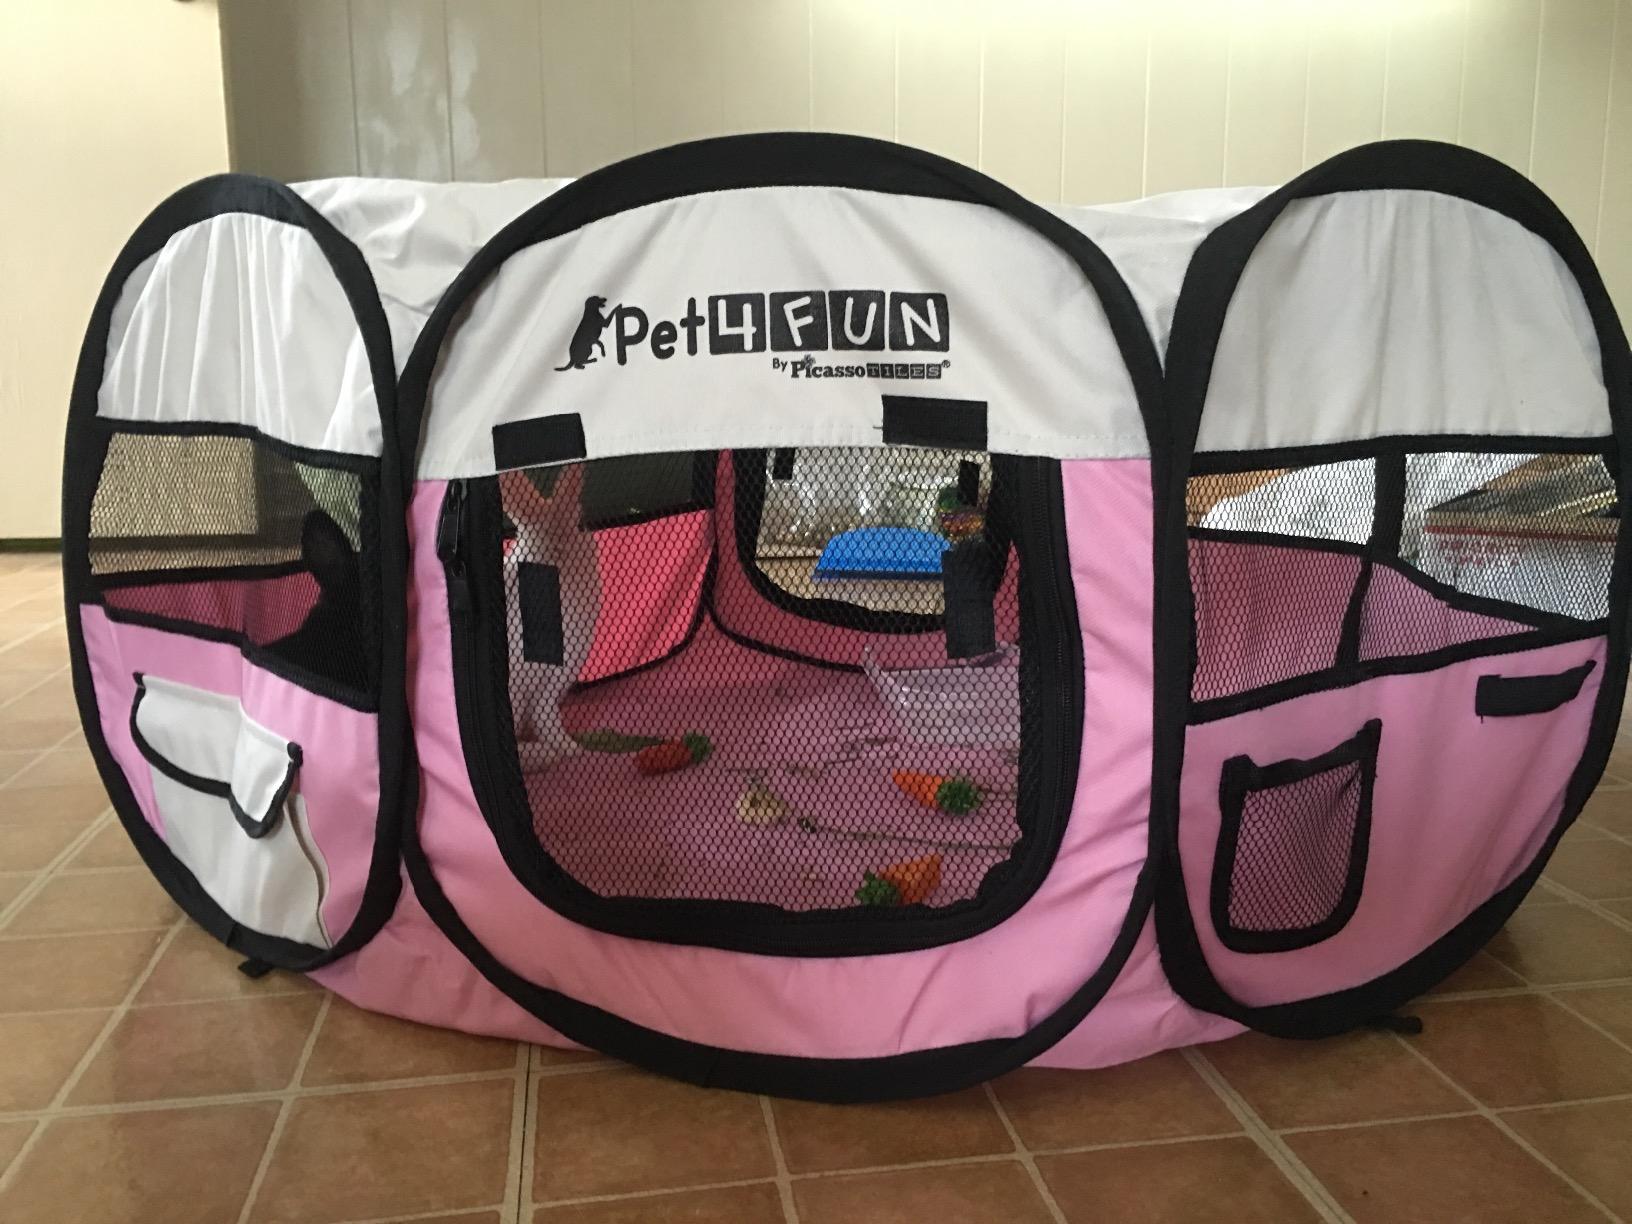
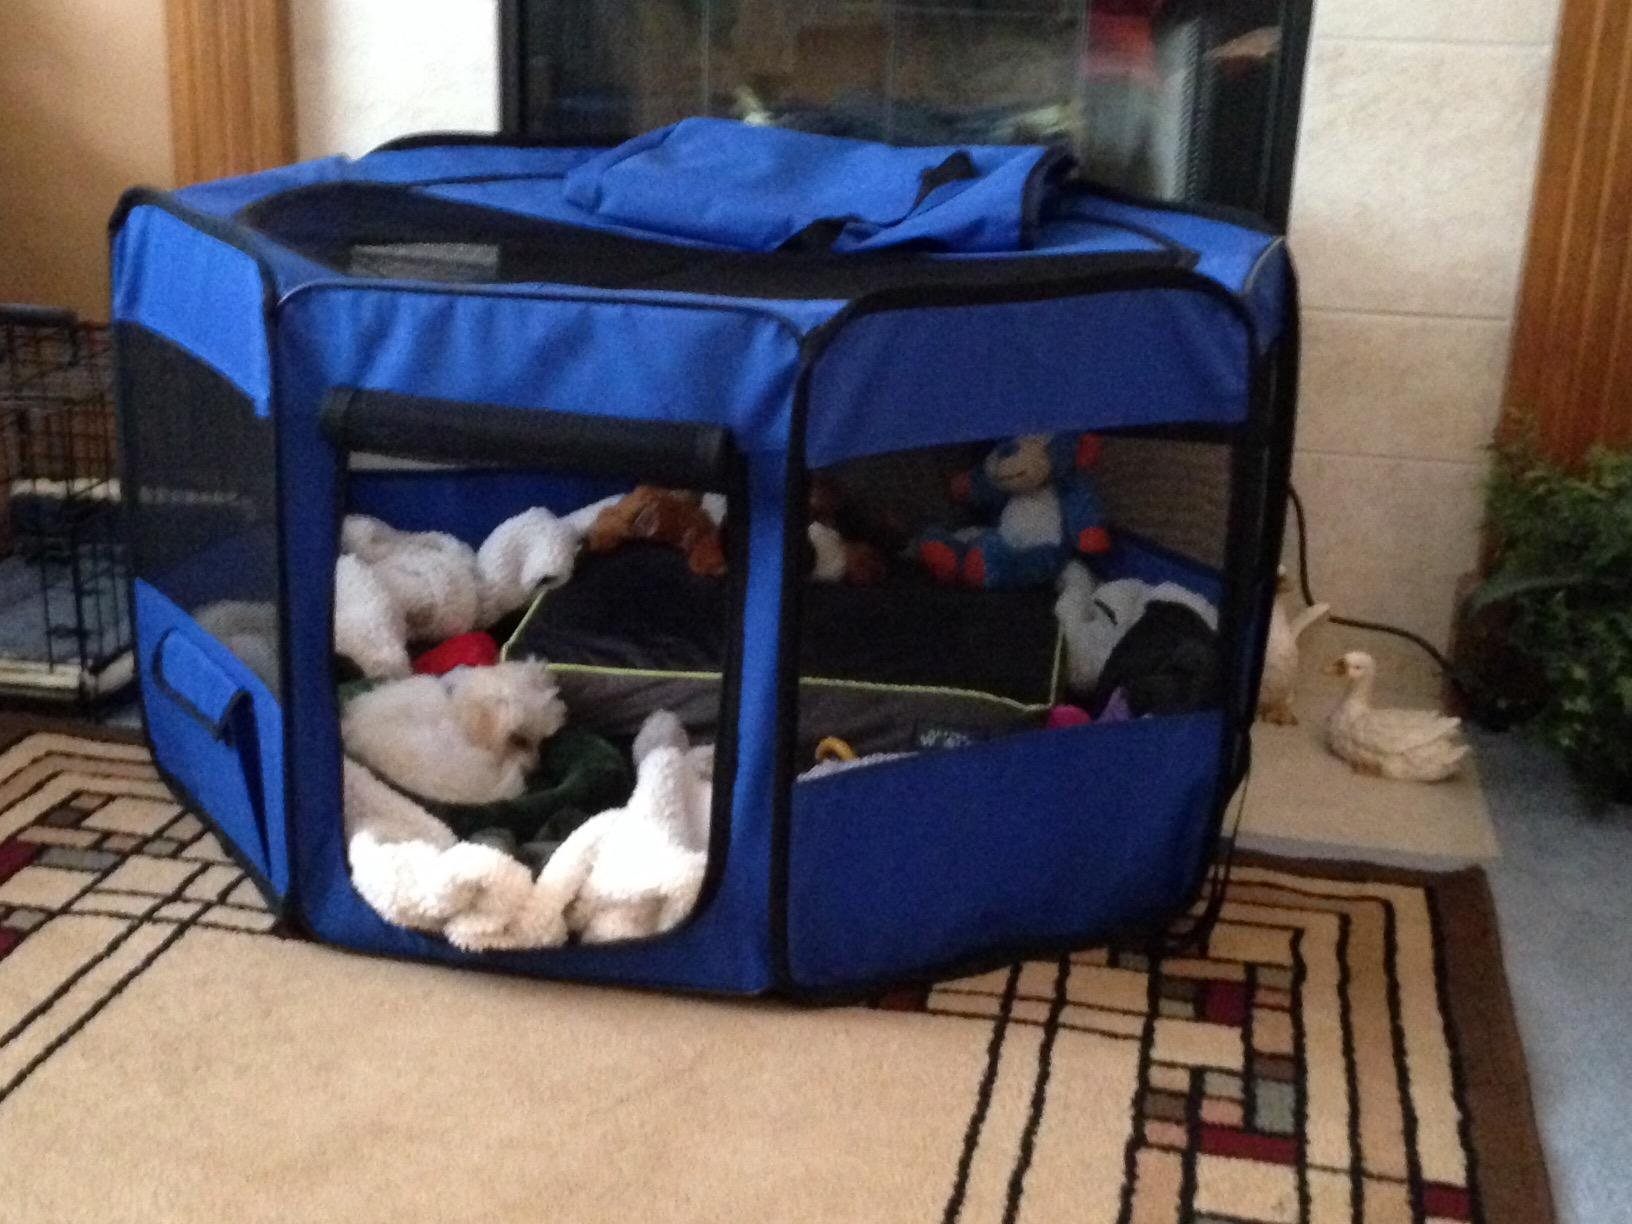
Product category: items_kennel
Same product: no